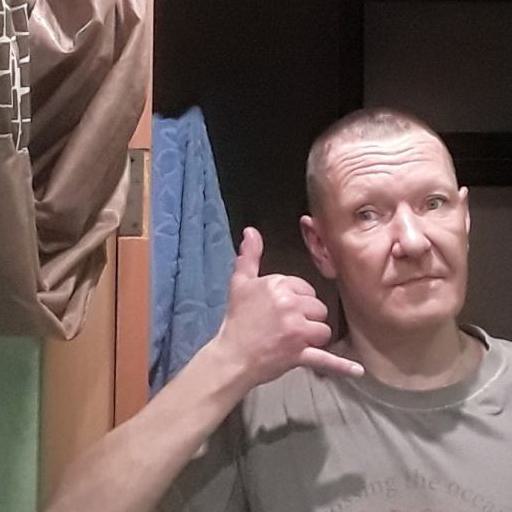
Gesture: call